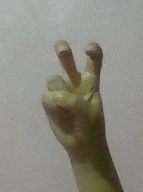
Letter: toot